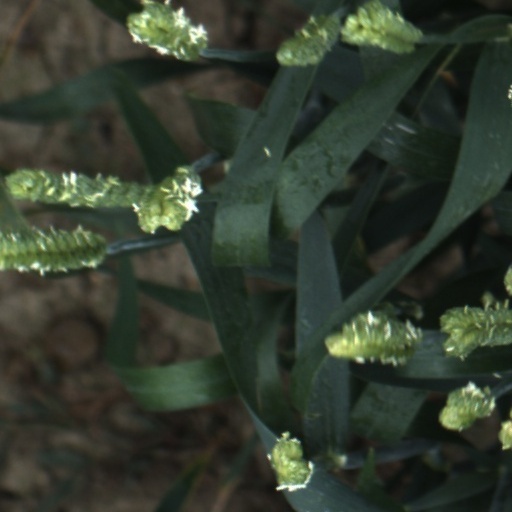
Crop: wheat